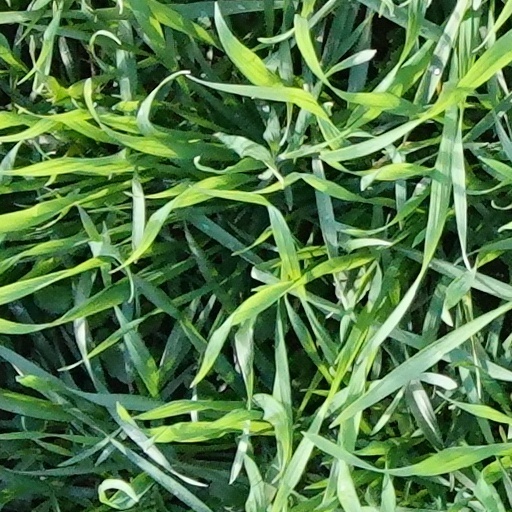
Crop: wheat